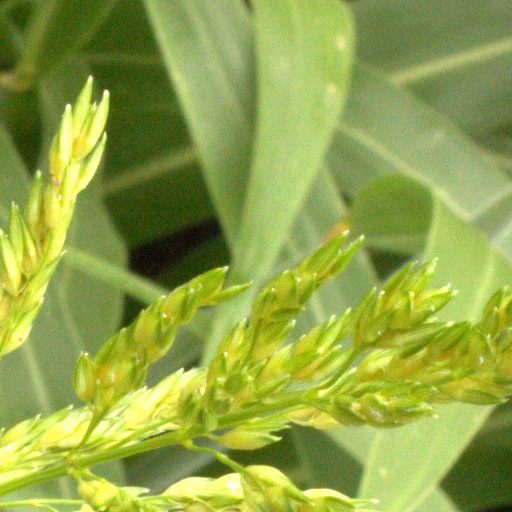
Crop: sorghum